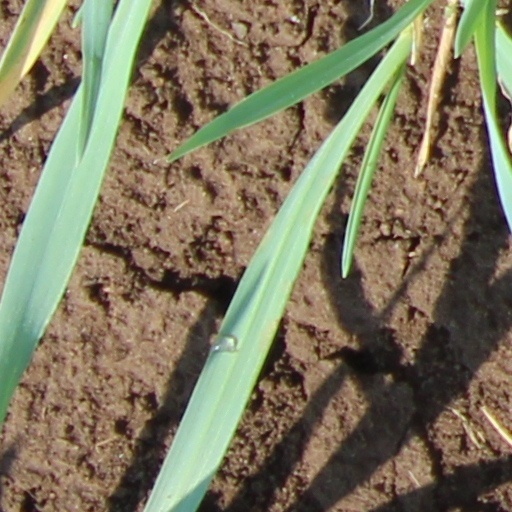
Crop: wheat